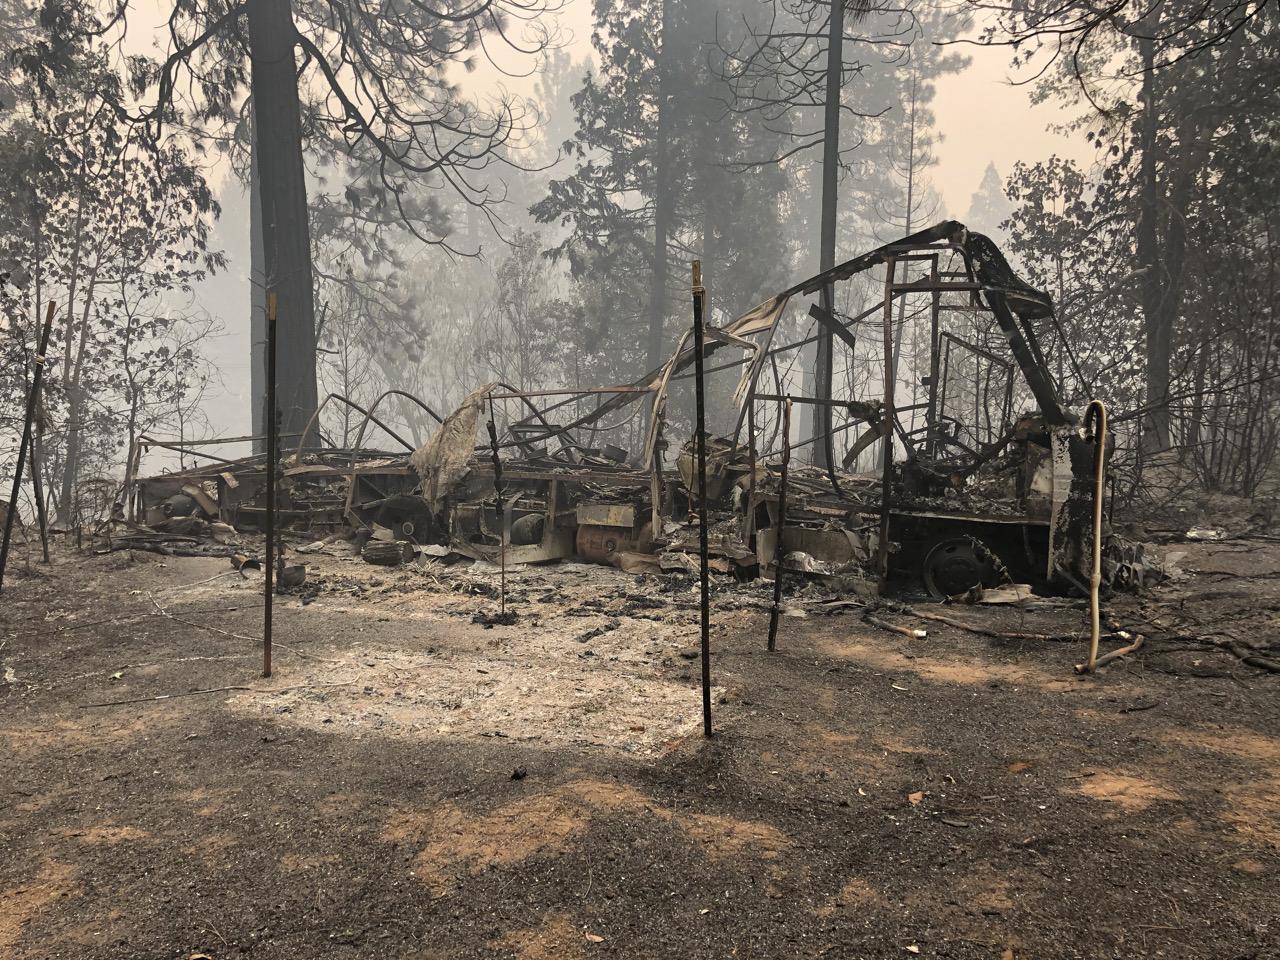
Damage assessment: destroyed